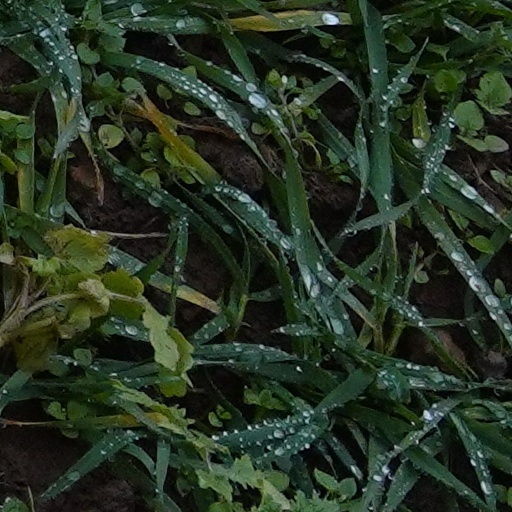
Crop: wheat